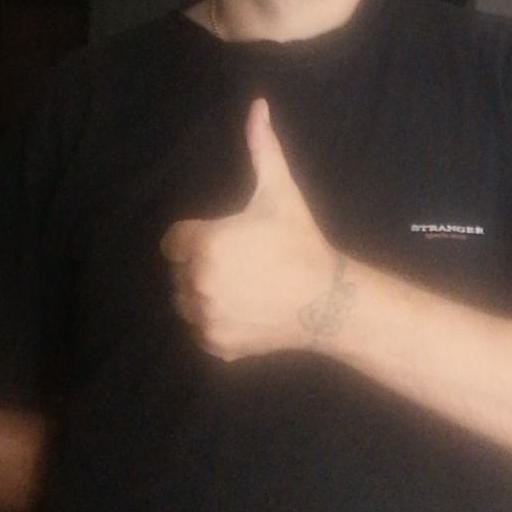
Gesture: like